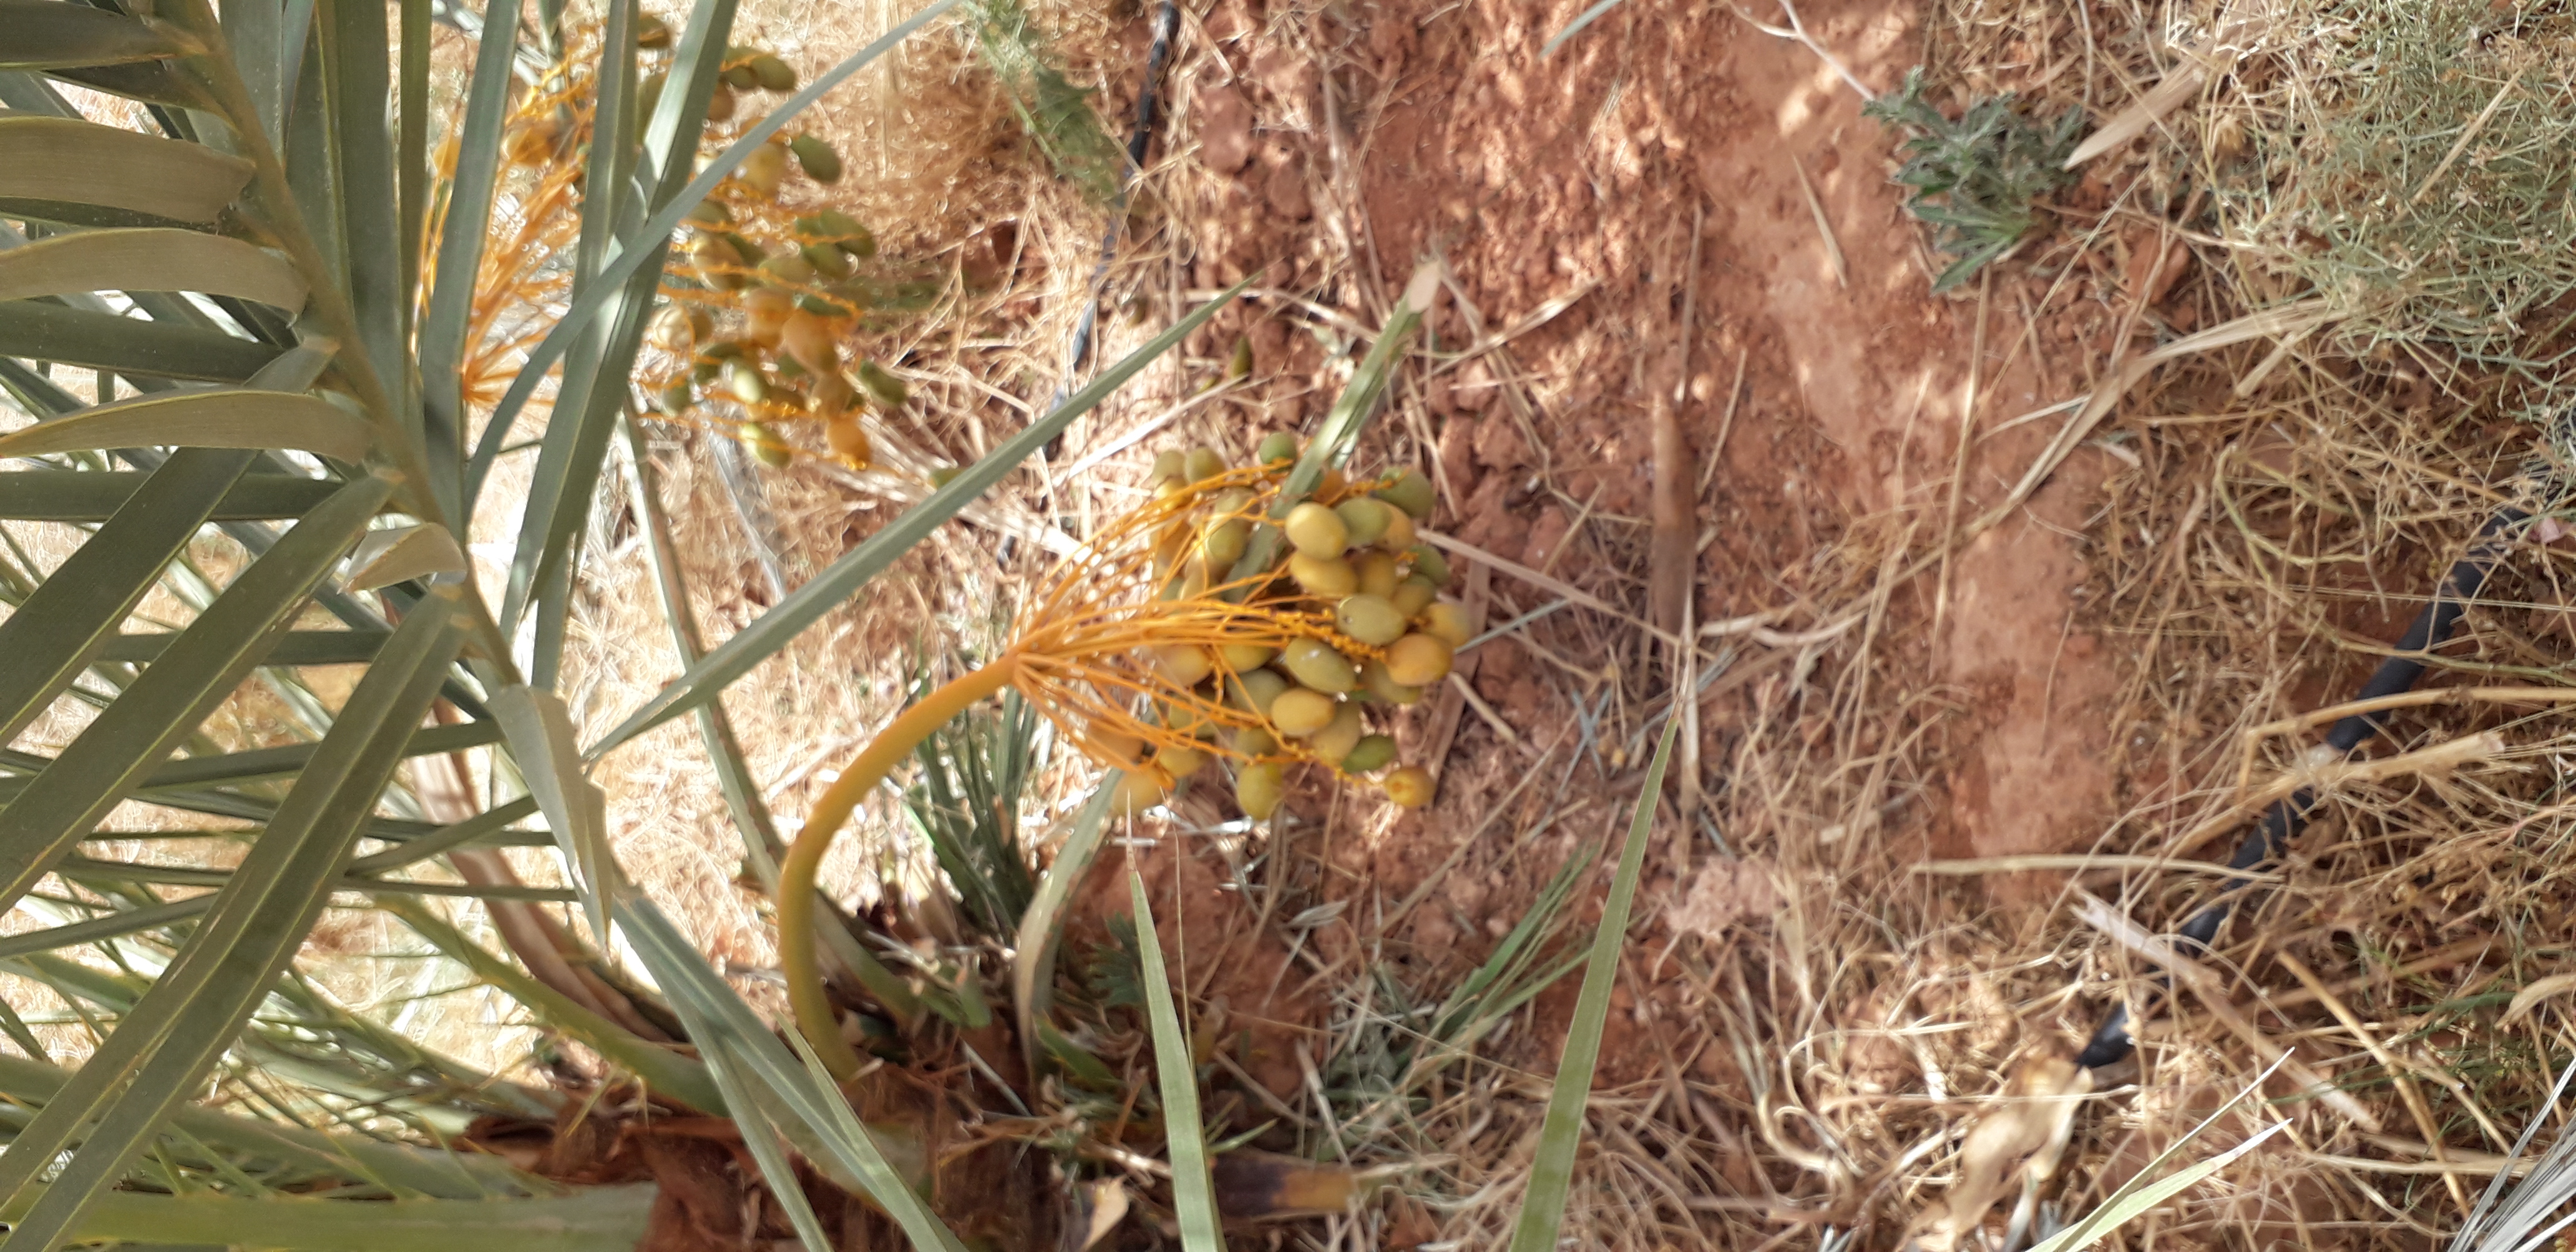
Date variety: Boumajhoul